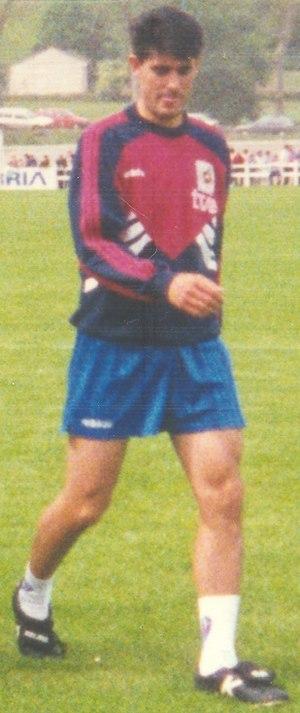
José Luis Pérez Caminero, né le 8 novembre 1967 à Madrid, est un footballeur espagnol évoluant au poste d'attaquant. International espagnol. Il est considéré comme l'un des meilleurs joueurs espagnols des années 1990.